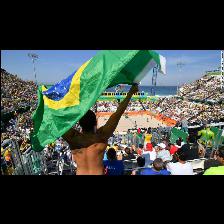
Label: Human